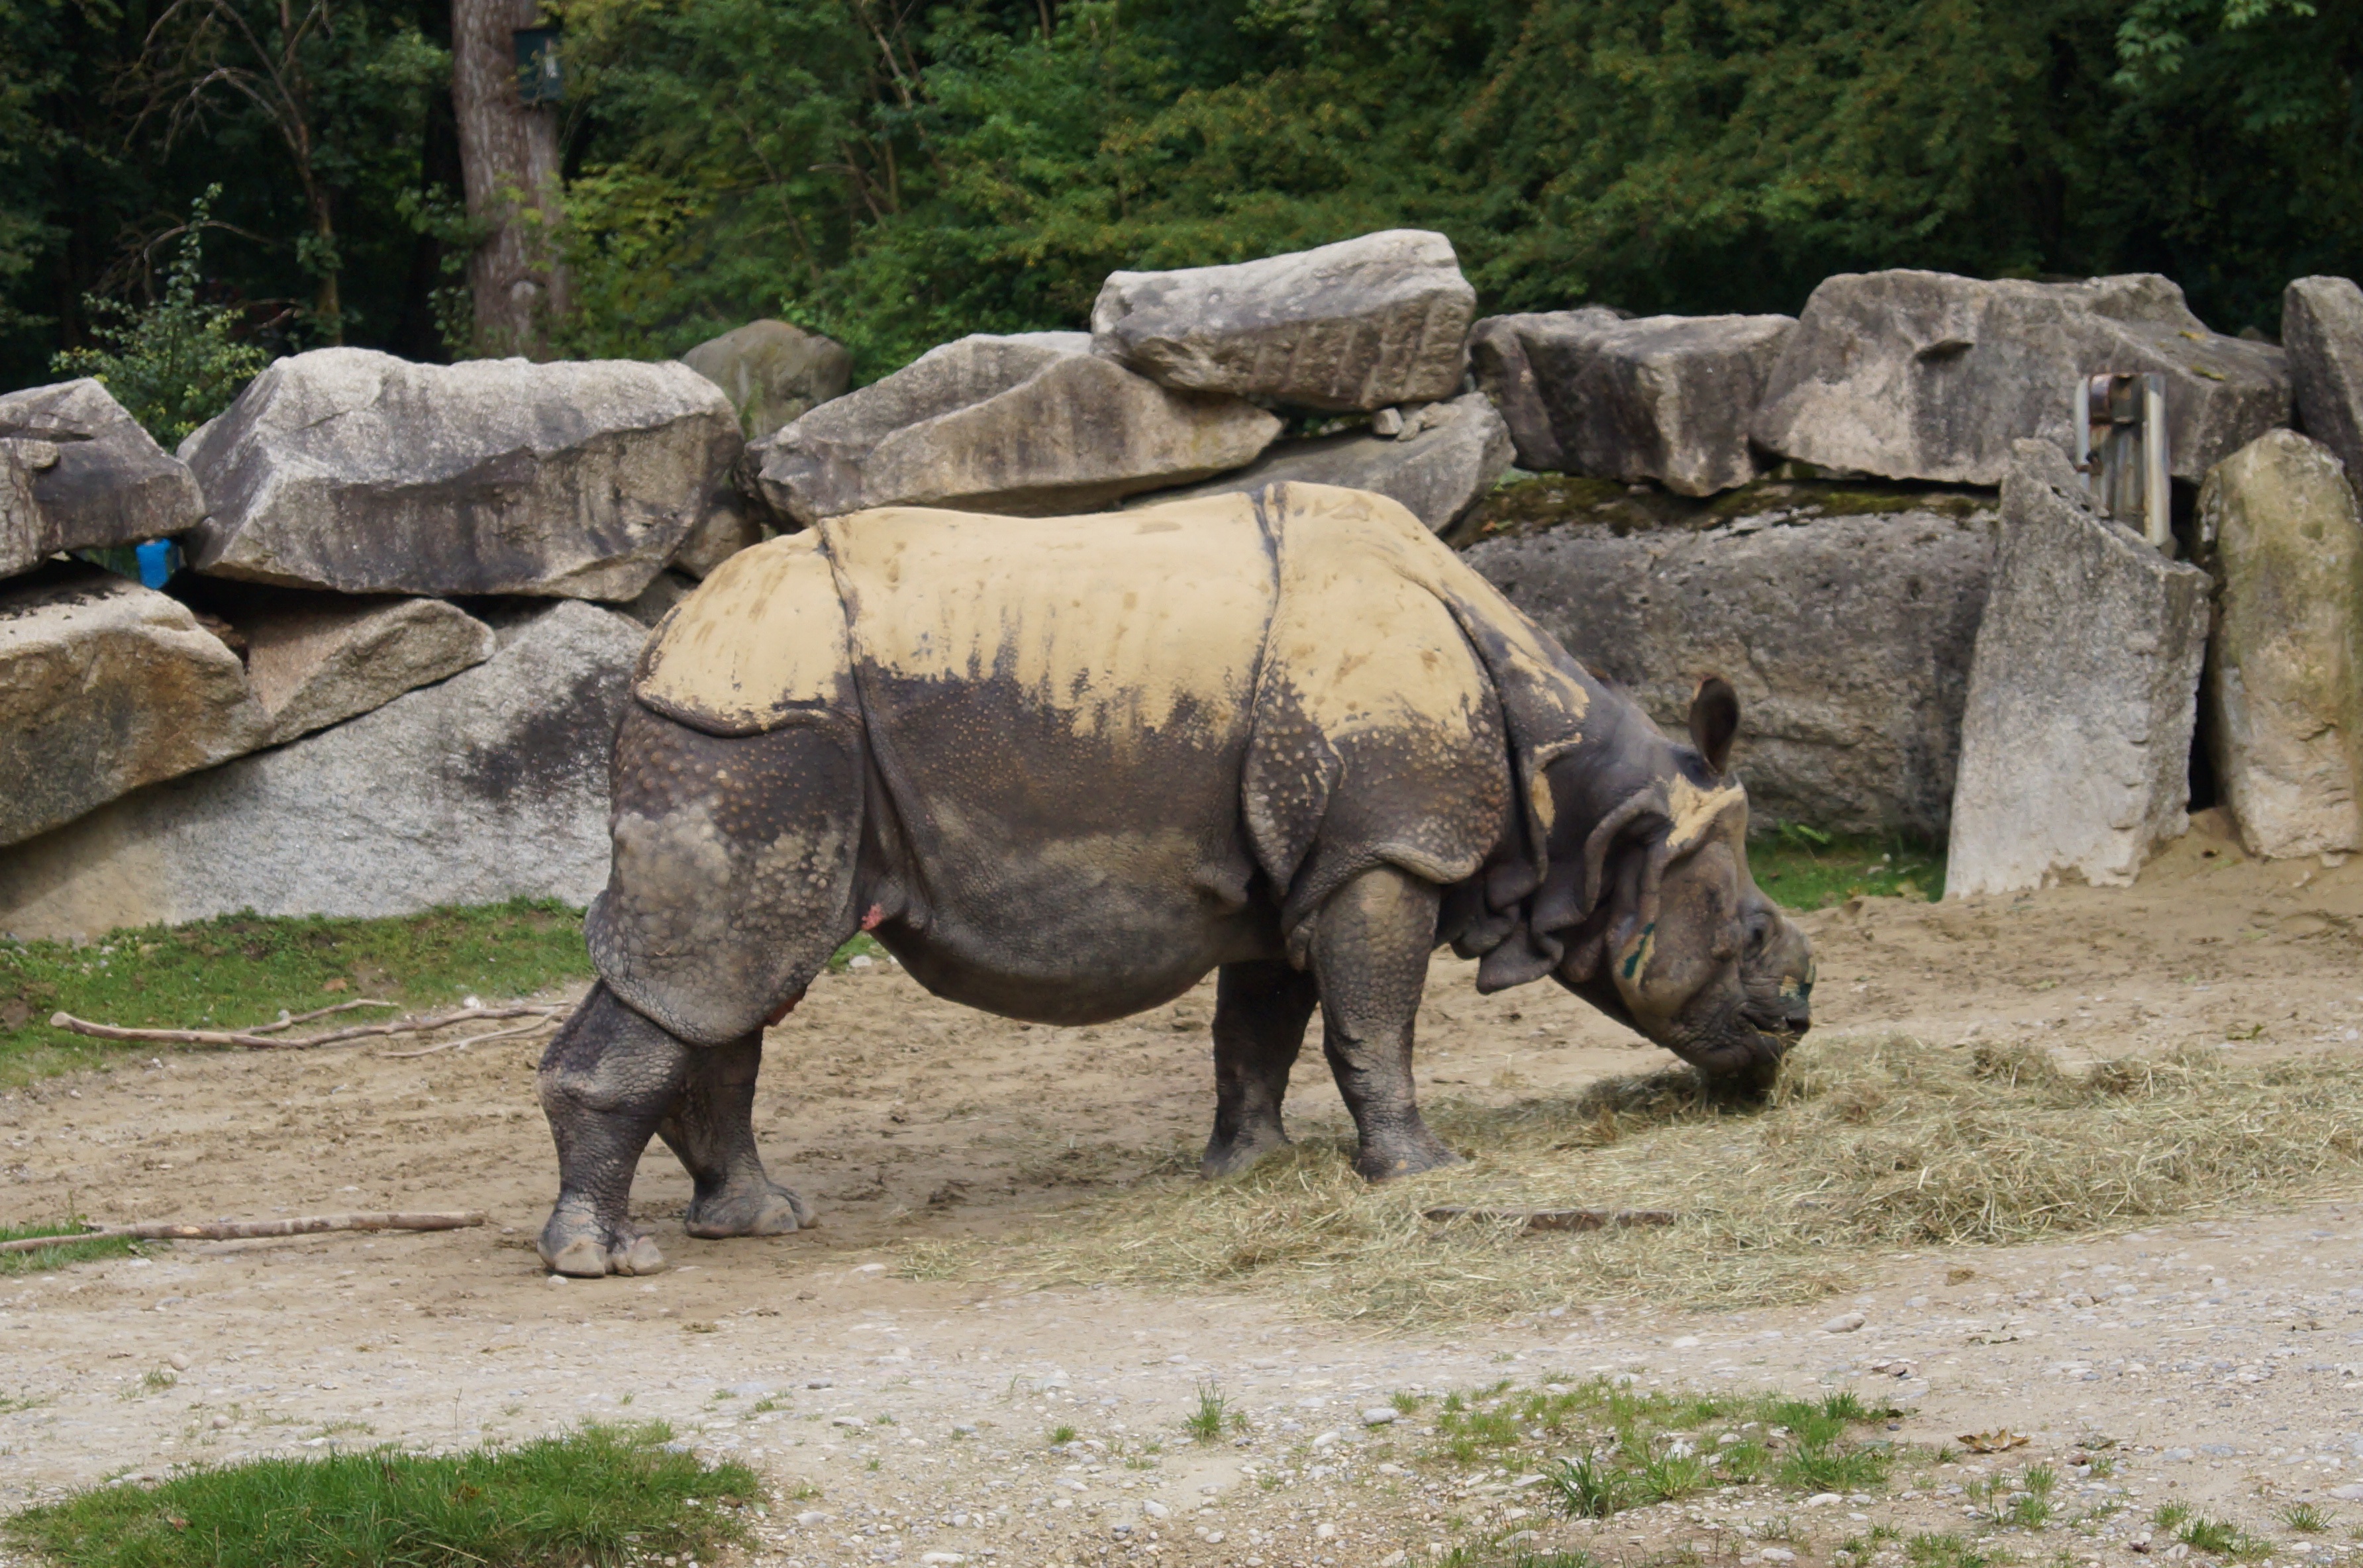
adventure, animal, recreation, wildlife, zoo, fauna, rhino, rhinoceros, safari, indian elephant, outdoor recreation